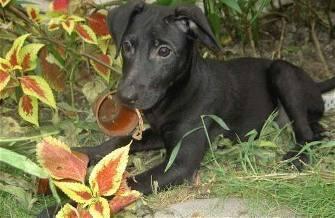
dog